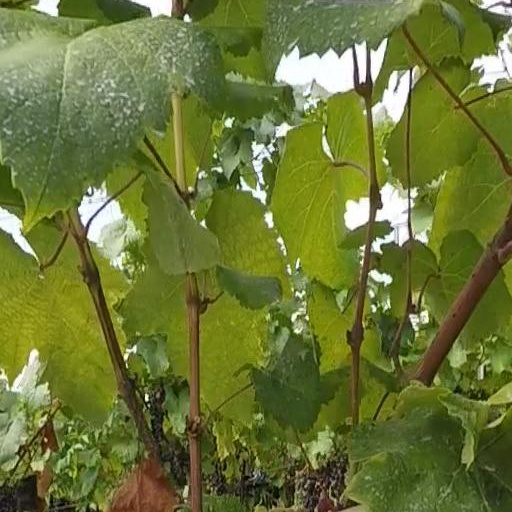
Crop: grape